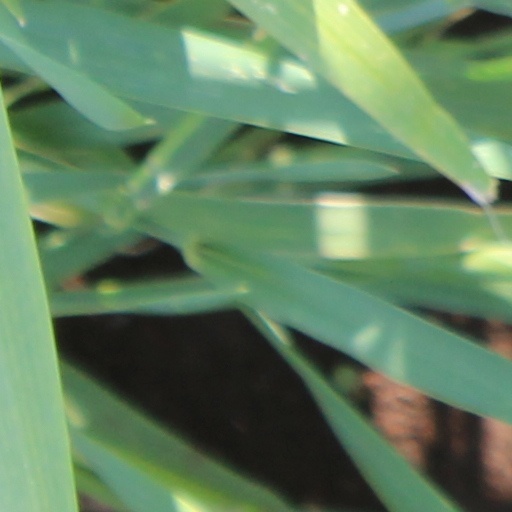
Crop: wheat